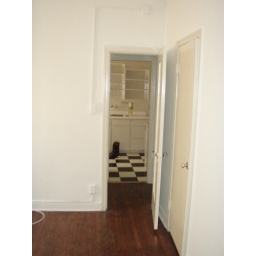
facing west from the bedroom towards the kitchen. that's the closet door on the right. and those are my boots in the kitchen.